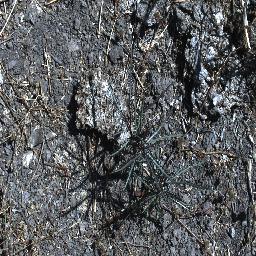
Label: parkinsonia